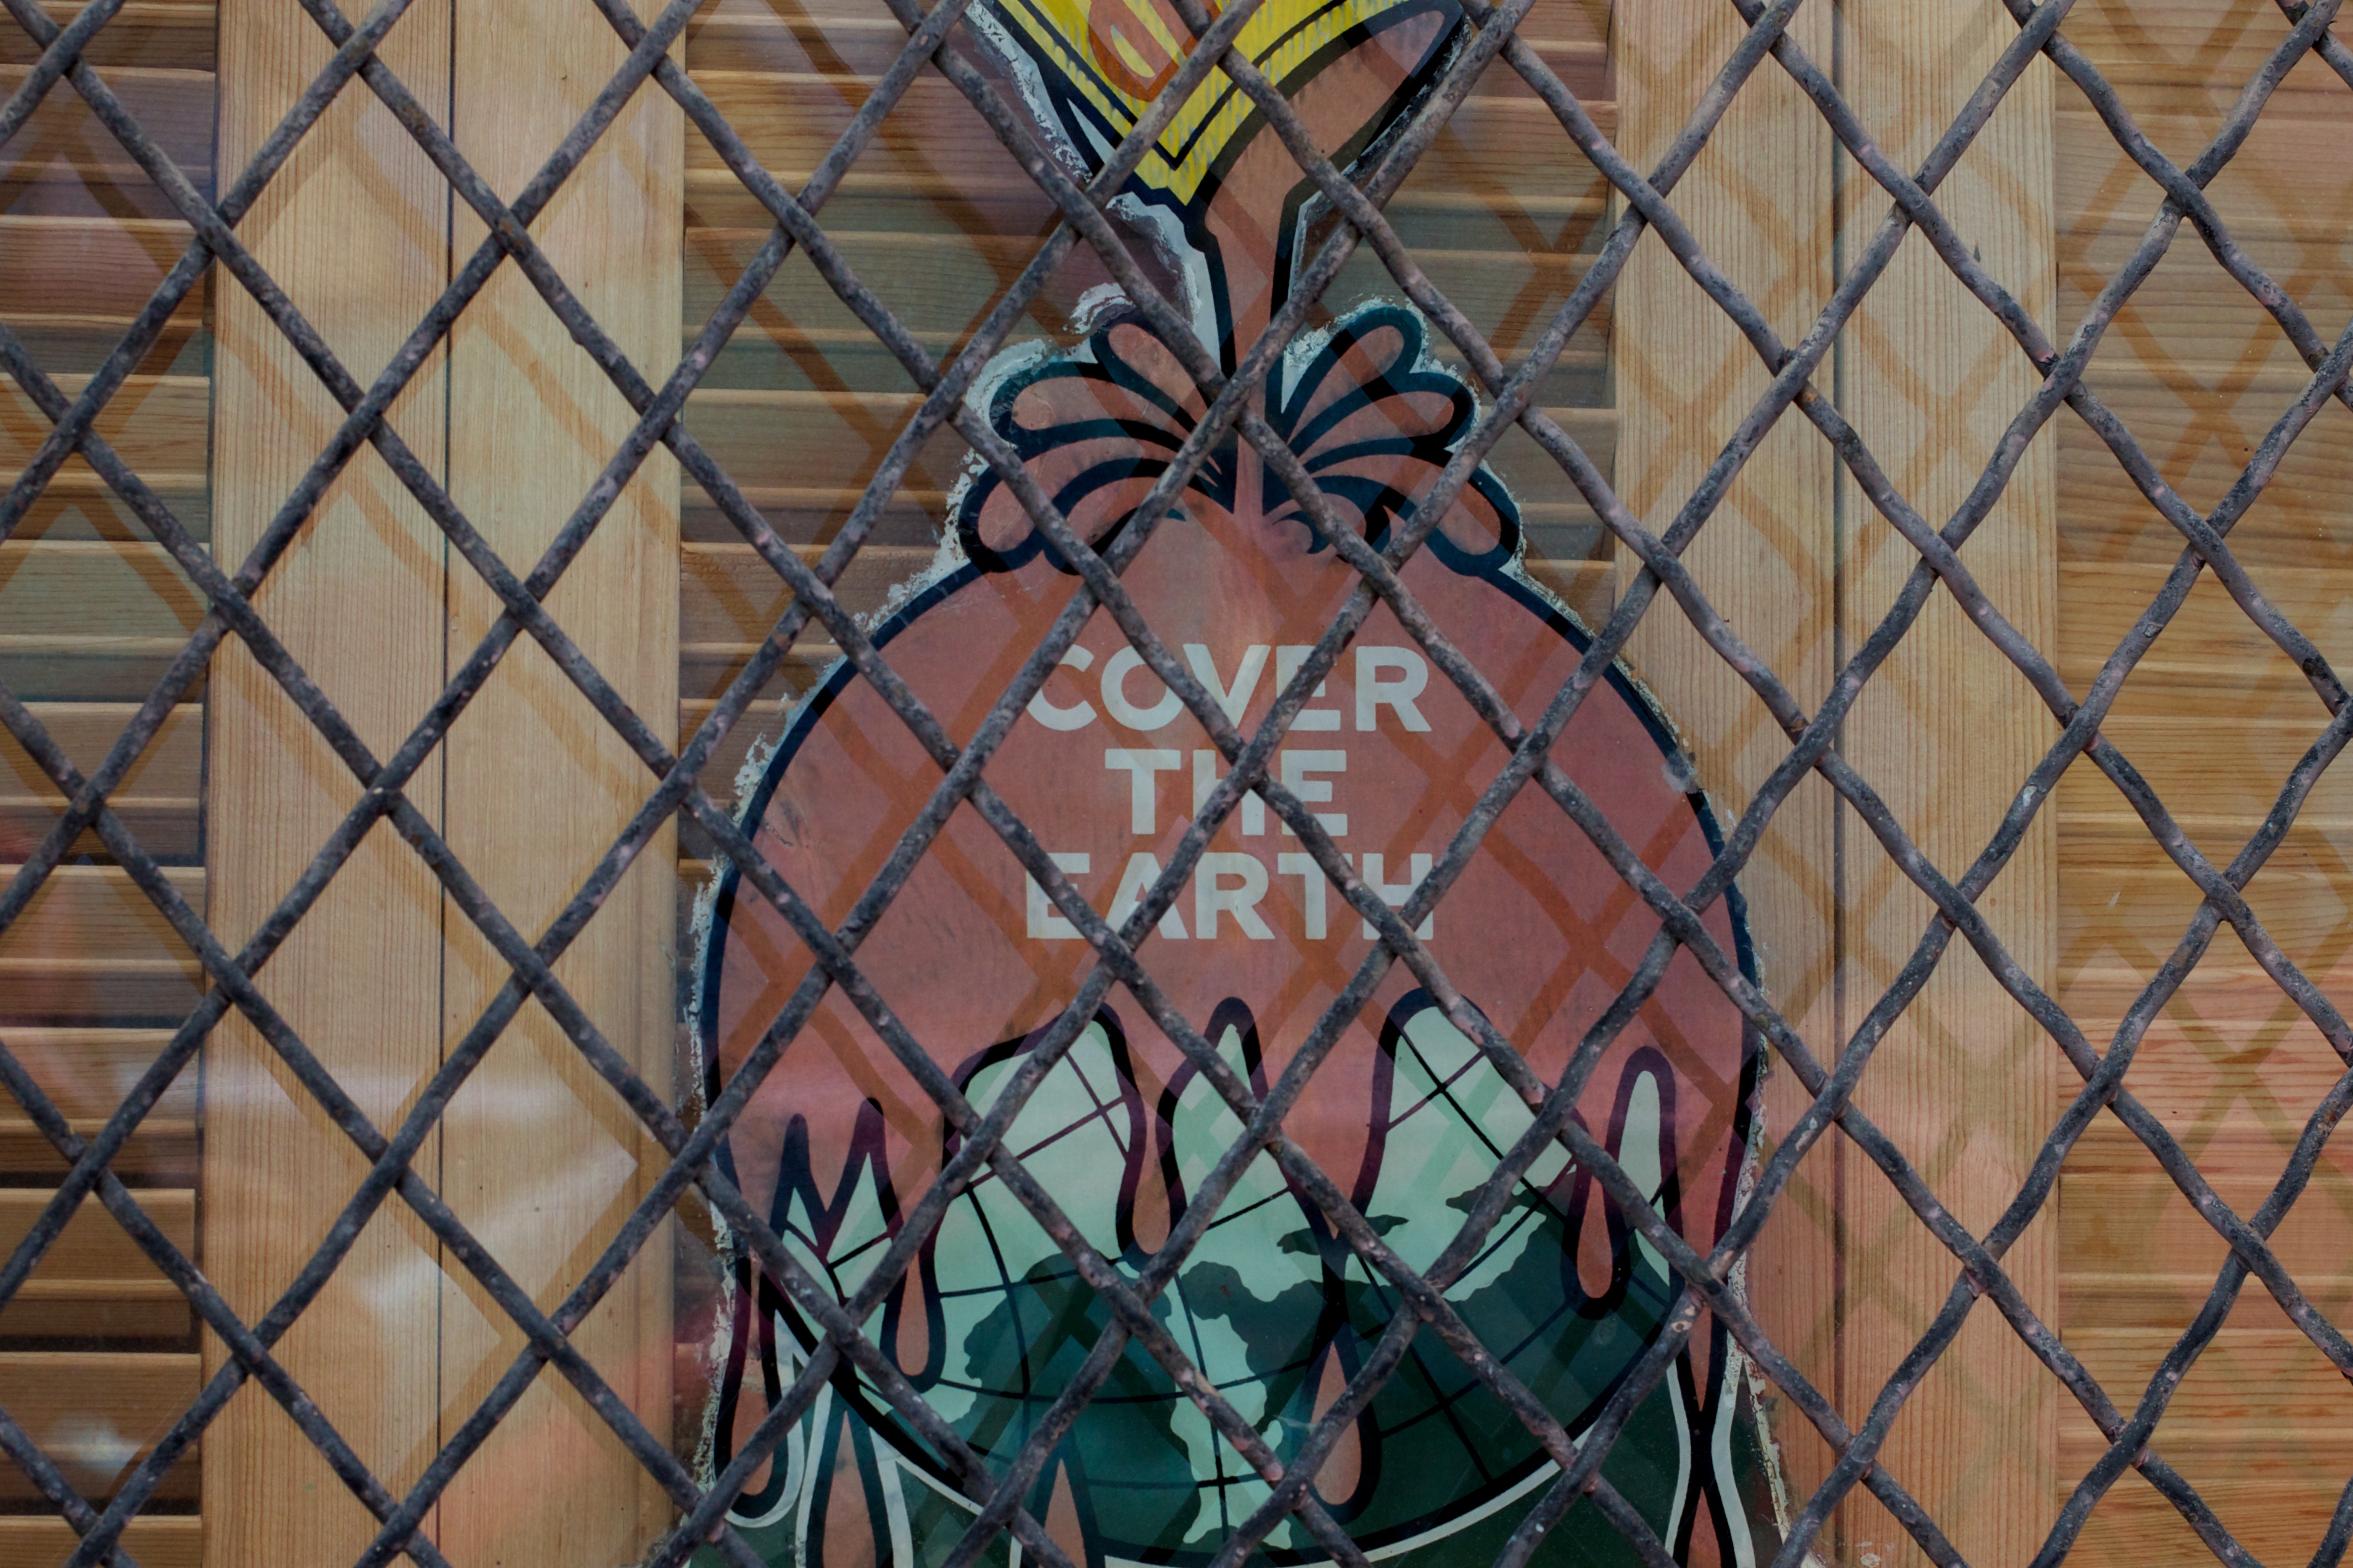
window, glass, pattern, color, material, stained glass, sculpture, art, design, symmetry, odyssey